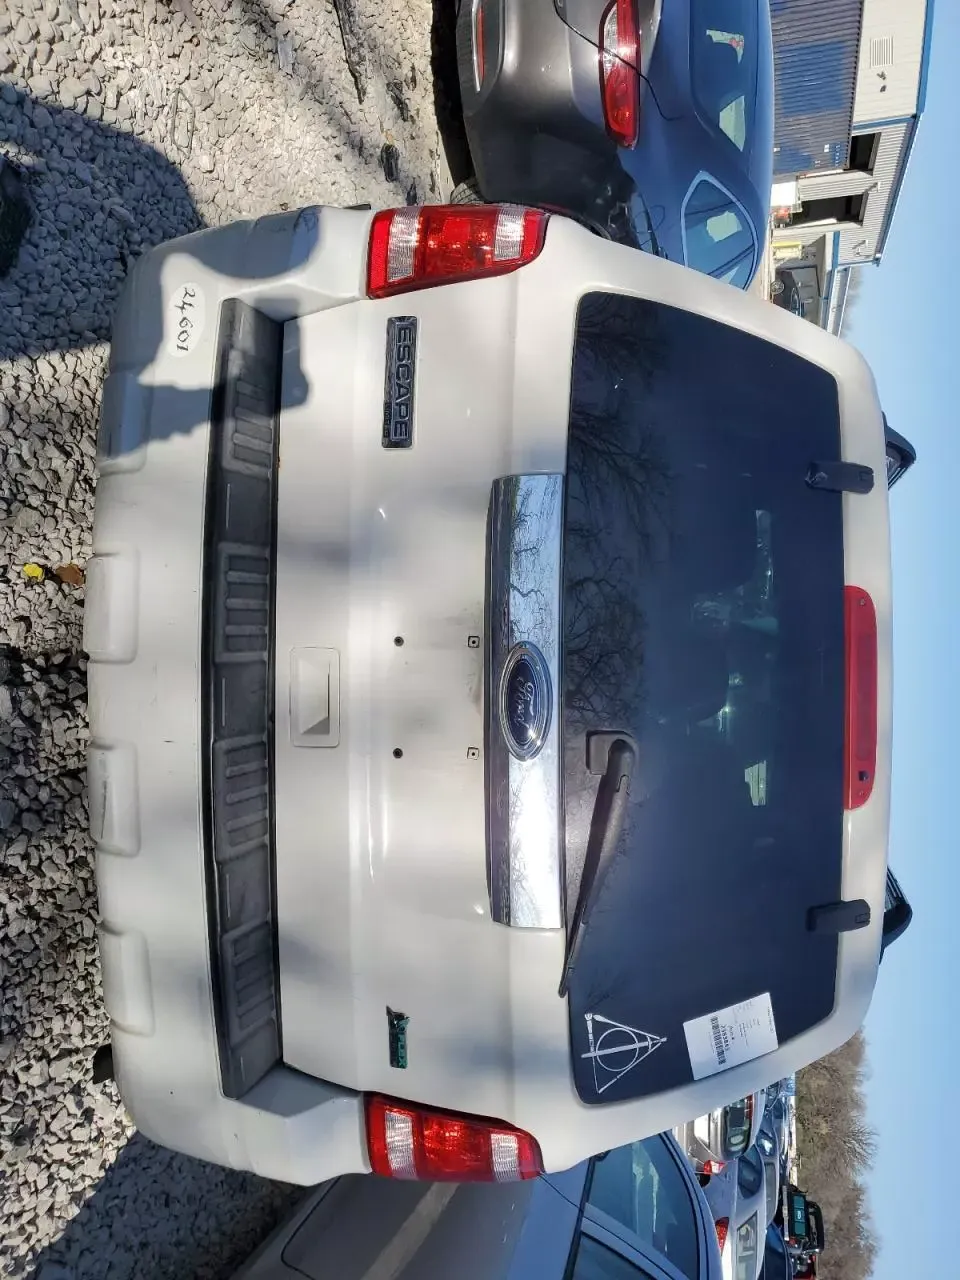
Aucun dommage détecté.
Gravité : aucun